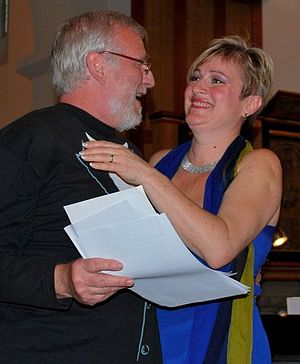
Carsten Seeger / KulturBornholm
Gitta-Maria Sjöberg kåres som æreskunstner i Østermarie 2012 og får overrakt diplomet af præsidenten for KulturBornholm, Carsten Seeger
Carsten Seeger er en kulturpersonlighed og debattør på Bornholm. Han er præsident for foreningen KulturBornholm.